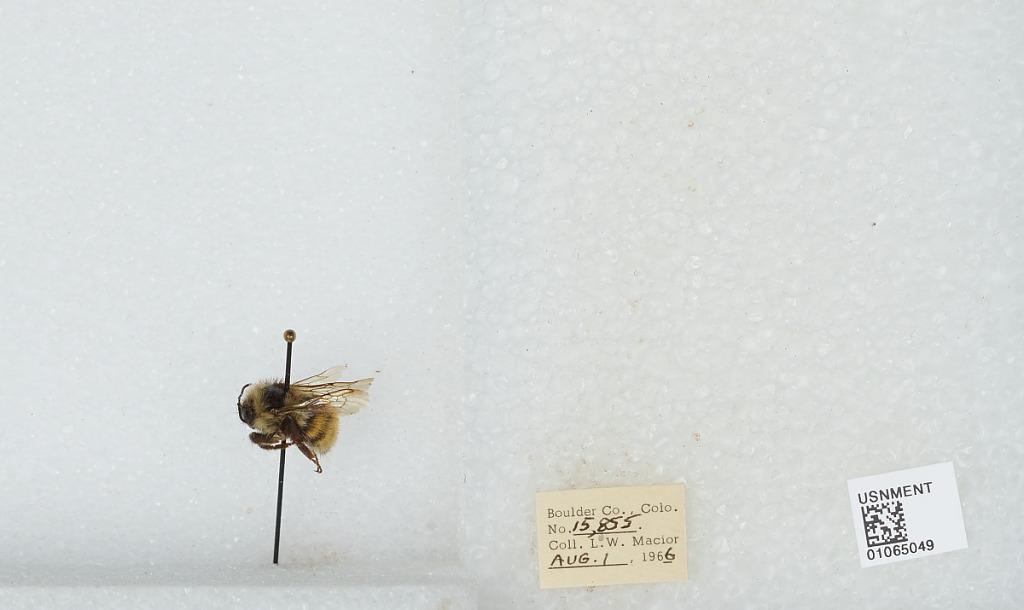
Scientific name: Bombus (Pyrobombus) bifarius Cresson
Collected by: L. Macior
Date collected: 1966-8-1
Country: United States
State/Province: Colorado
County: Boulder
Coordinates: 40.0017, -105.308